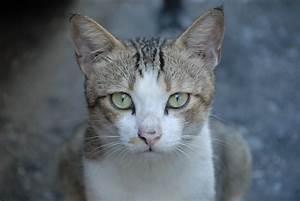
cat